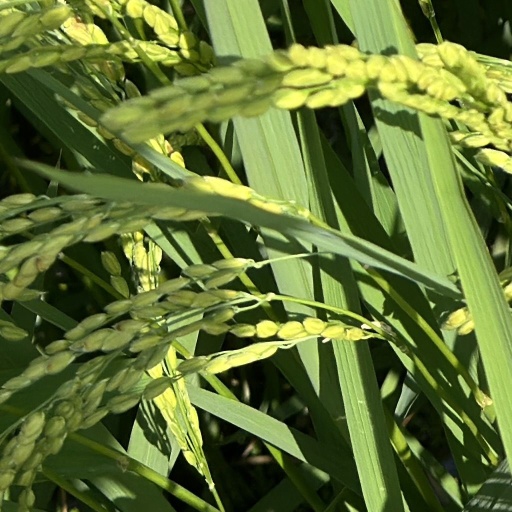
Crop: rice